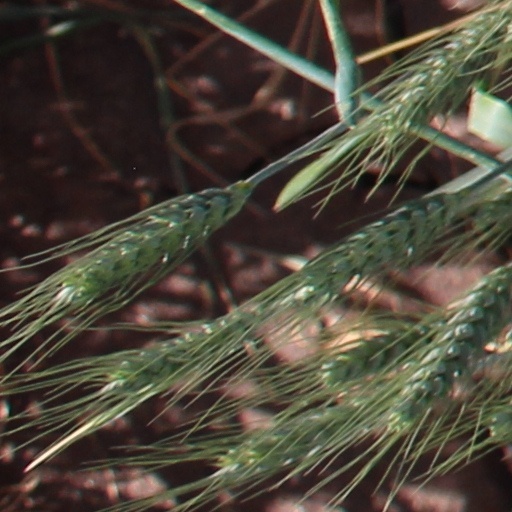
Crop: wheat